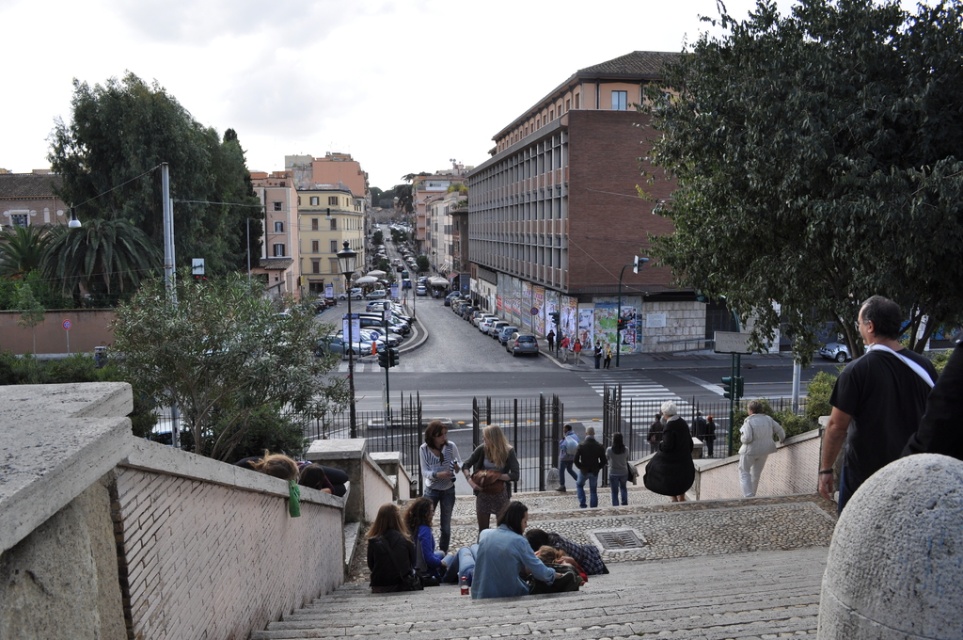
Question: Can you confirm if dark brown leather jacket at lower center is positioned to the right of brown textured skirt at center? (A) yes (B) no
Answer: B